Regent Alfred John Bidwell

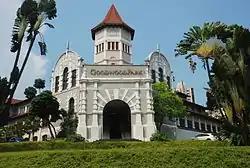
Tower Block of the Goodwood Park Hotel

In April 1895, Bidwell resigned from the Selangor PWD to join Swan and Maclaren in Singapore. He became a partner of the firm in 1899, and Bidwell designed most of the buildings by Swan and Maclaren during his time at the firm. In 1903 he was elected a fellow of the Surveyors' Institute.